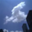
Label: cloud